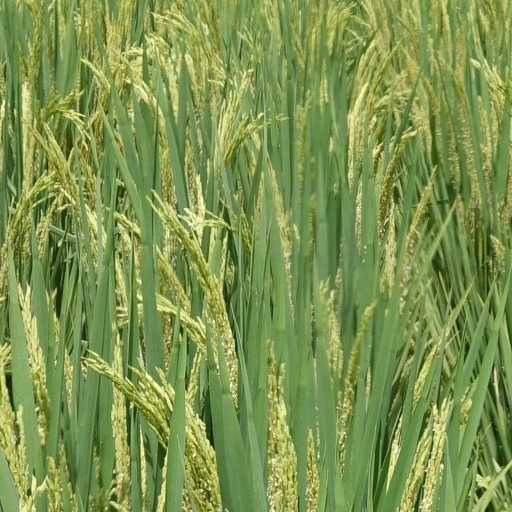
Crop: rice